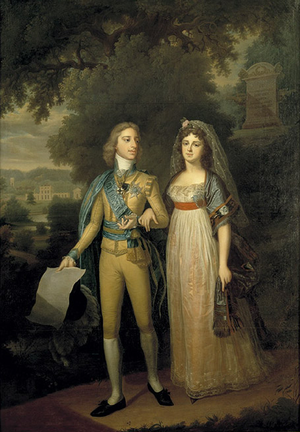
Frederikke af Baden / Biografi
Kong Gustav 4. Adolf og Dronning Fredrika
Frederikke af Baden var dronning af Sverige fra 1797 til 1809.